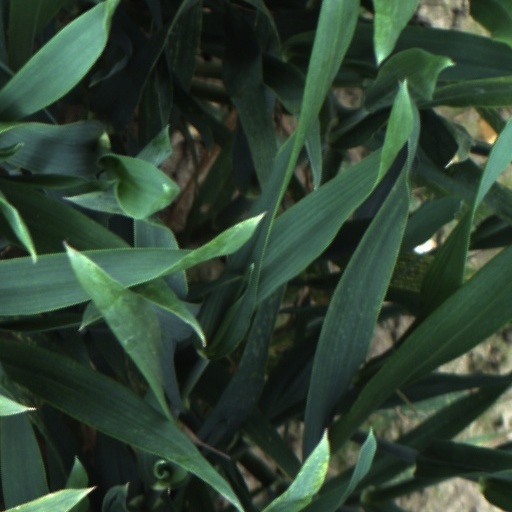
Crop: wheat